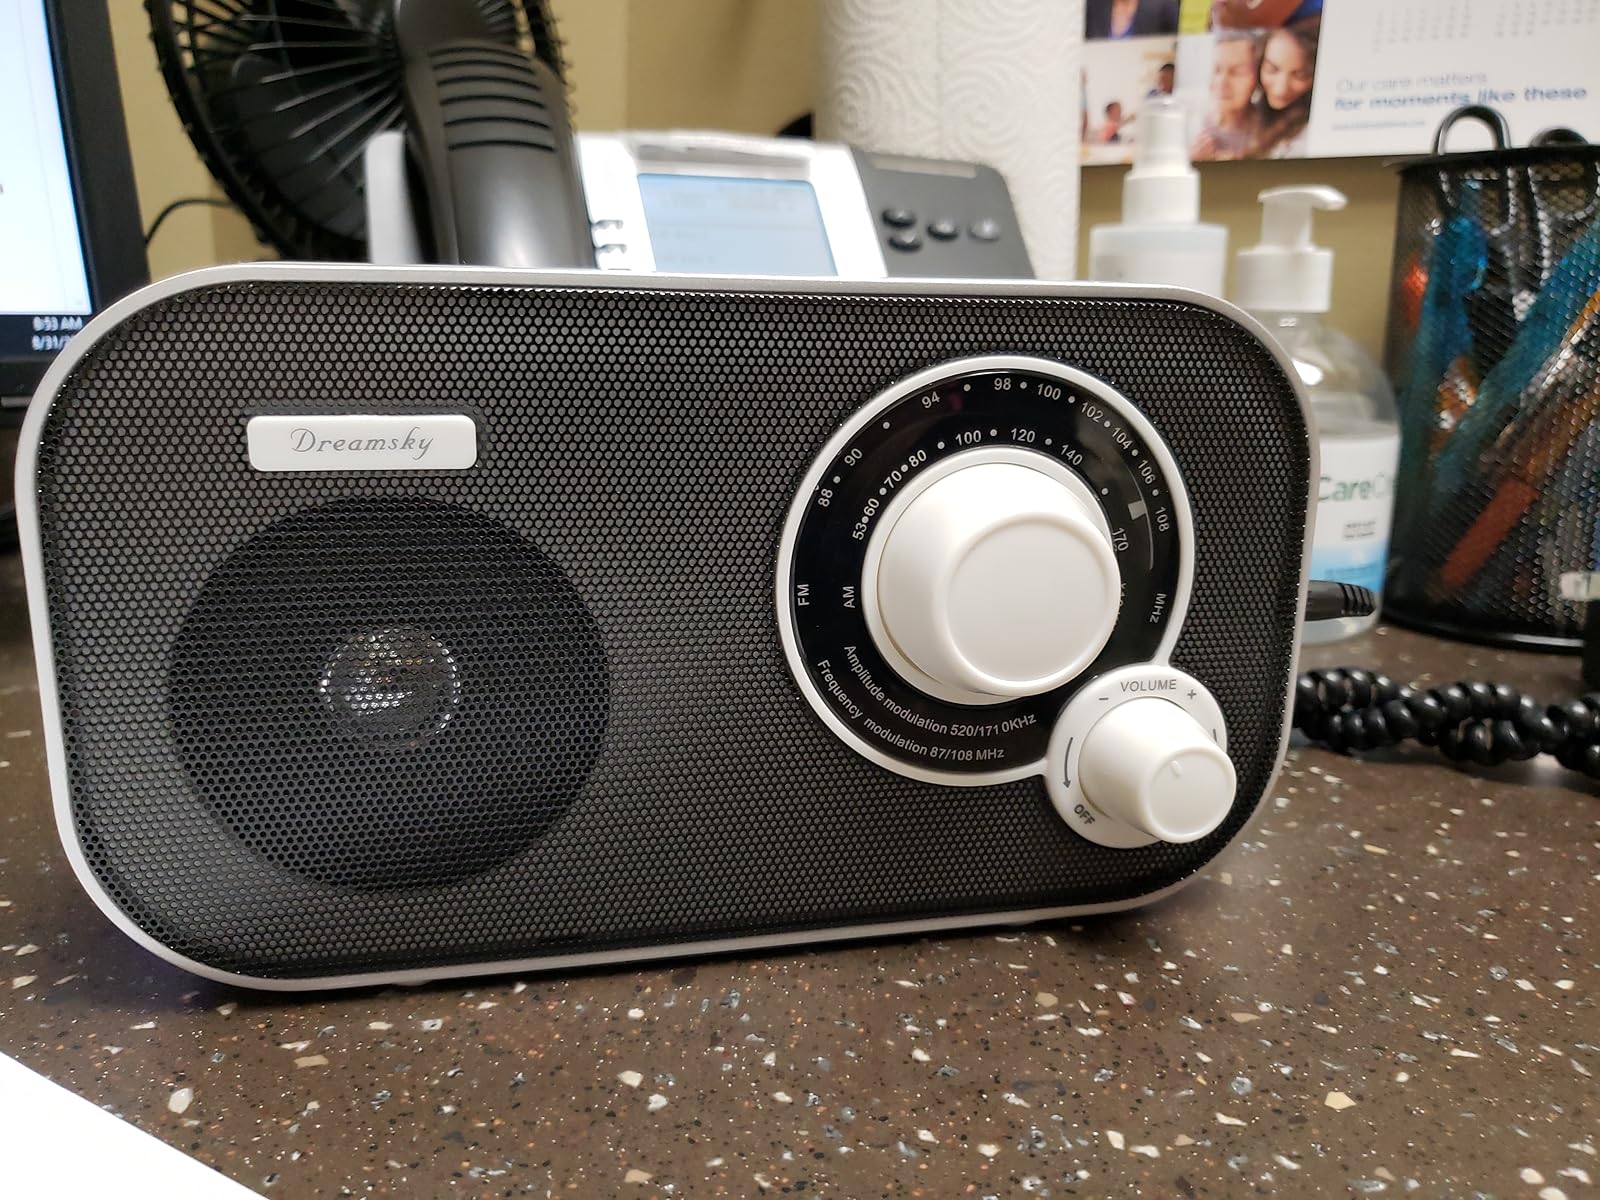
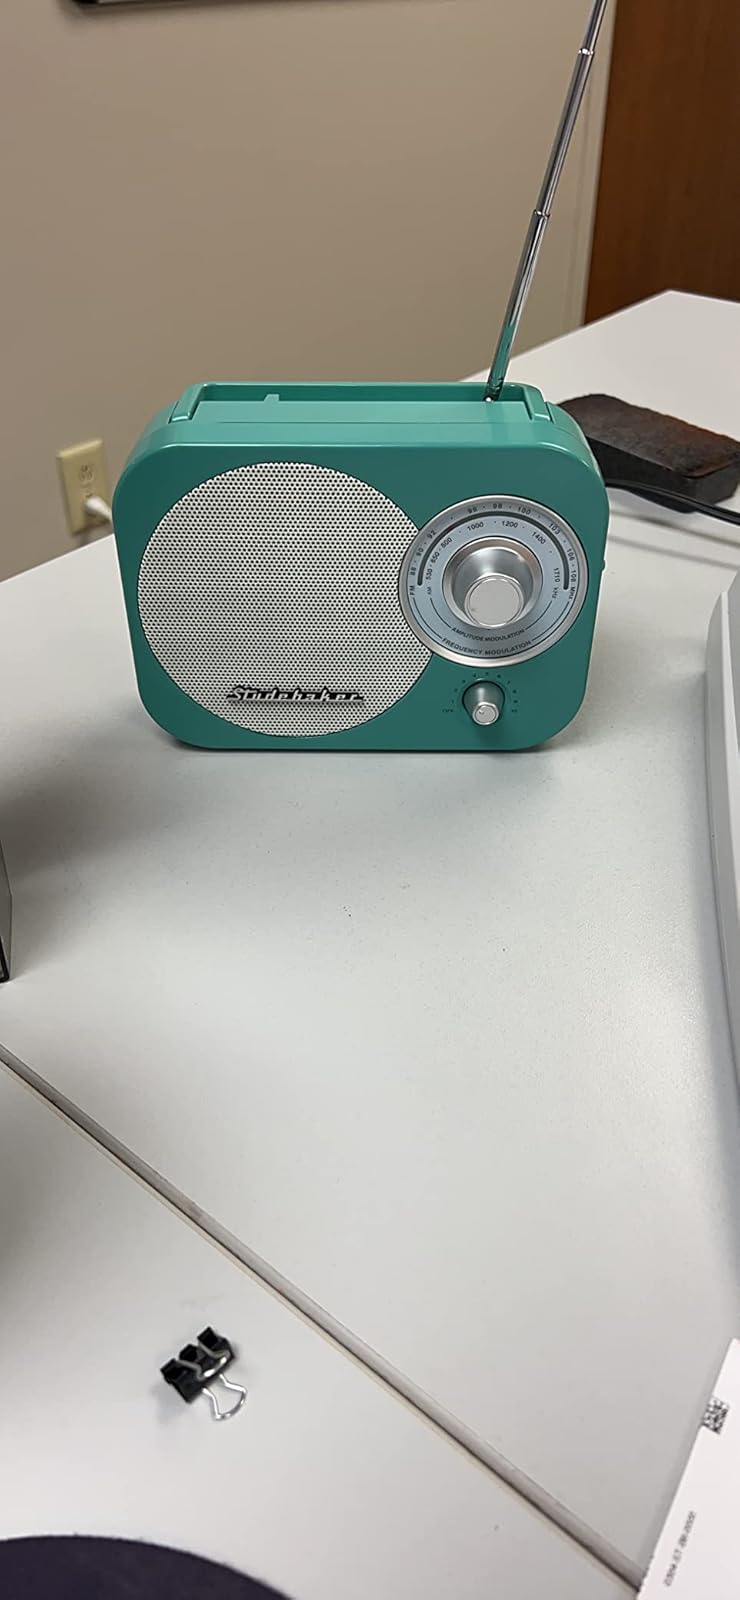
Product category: radio
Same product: no